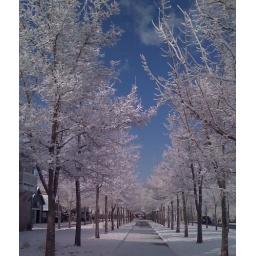
A sidewalk lined with snow-coated trees glistening in the sunlight. Taken in Longmont, Colorado.